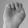
ASL letter: E